Ashworth Brothers Mill

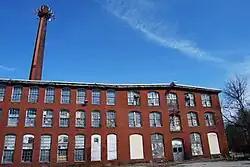

Ashworth Brothers Mill is an historic mill complex located on Globe Mills Avenue in Fall River, Massachusetts. The mill was constructed for the manufacture of textile carding machinery. The site was determined eligible for the National Historic Register in 1983, but omitted due to owner's objection. It was listed in 2023 following a subsequent owner rescinding the objection and seeking listing to qualify for Federal Rehabilitation Investment Tax Credits.